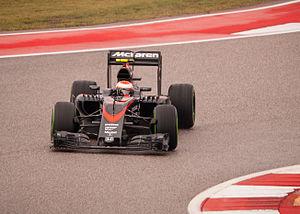
Le championnat du monde de Formule 1 2015, 66ᵉ édition du championnat du monde de Formule 1 comporte dix-neuf Grands Prix. Il débute le 15 mars 2015 à Melbourne en Australie et s'achève le 29 novembre 2015 à Abou Dabi aux Émirats arabes unis.
Le Grand Prix automobile des États-Unis 2015, disputé le 25 octobre 2015 sur le Circuit des Amériques, est la 932ᵉ épreuve du championnat du monde de Formule 1 courue depuis 1950. Il s'agit de la quarantième édition du Grand Prix des États-Unis et de la trente-deuxième comptant pour le championnat du monde de Formule 1. Ce quatrième Grand Prix disputé sur ce circuit situé à Austin est la seizième manche du championnat 2015. Il est marqué par le sacre de Lewis Hamilton, vainqueur à l'arrivée, le pilote britannique remportant son troisième titre mondial.